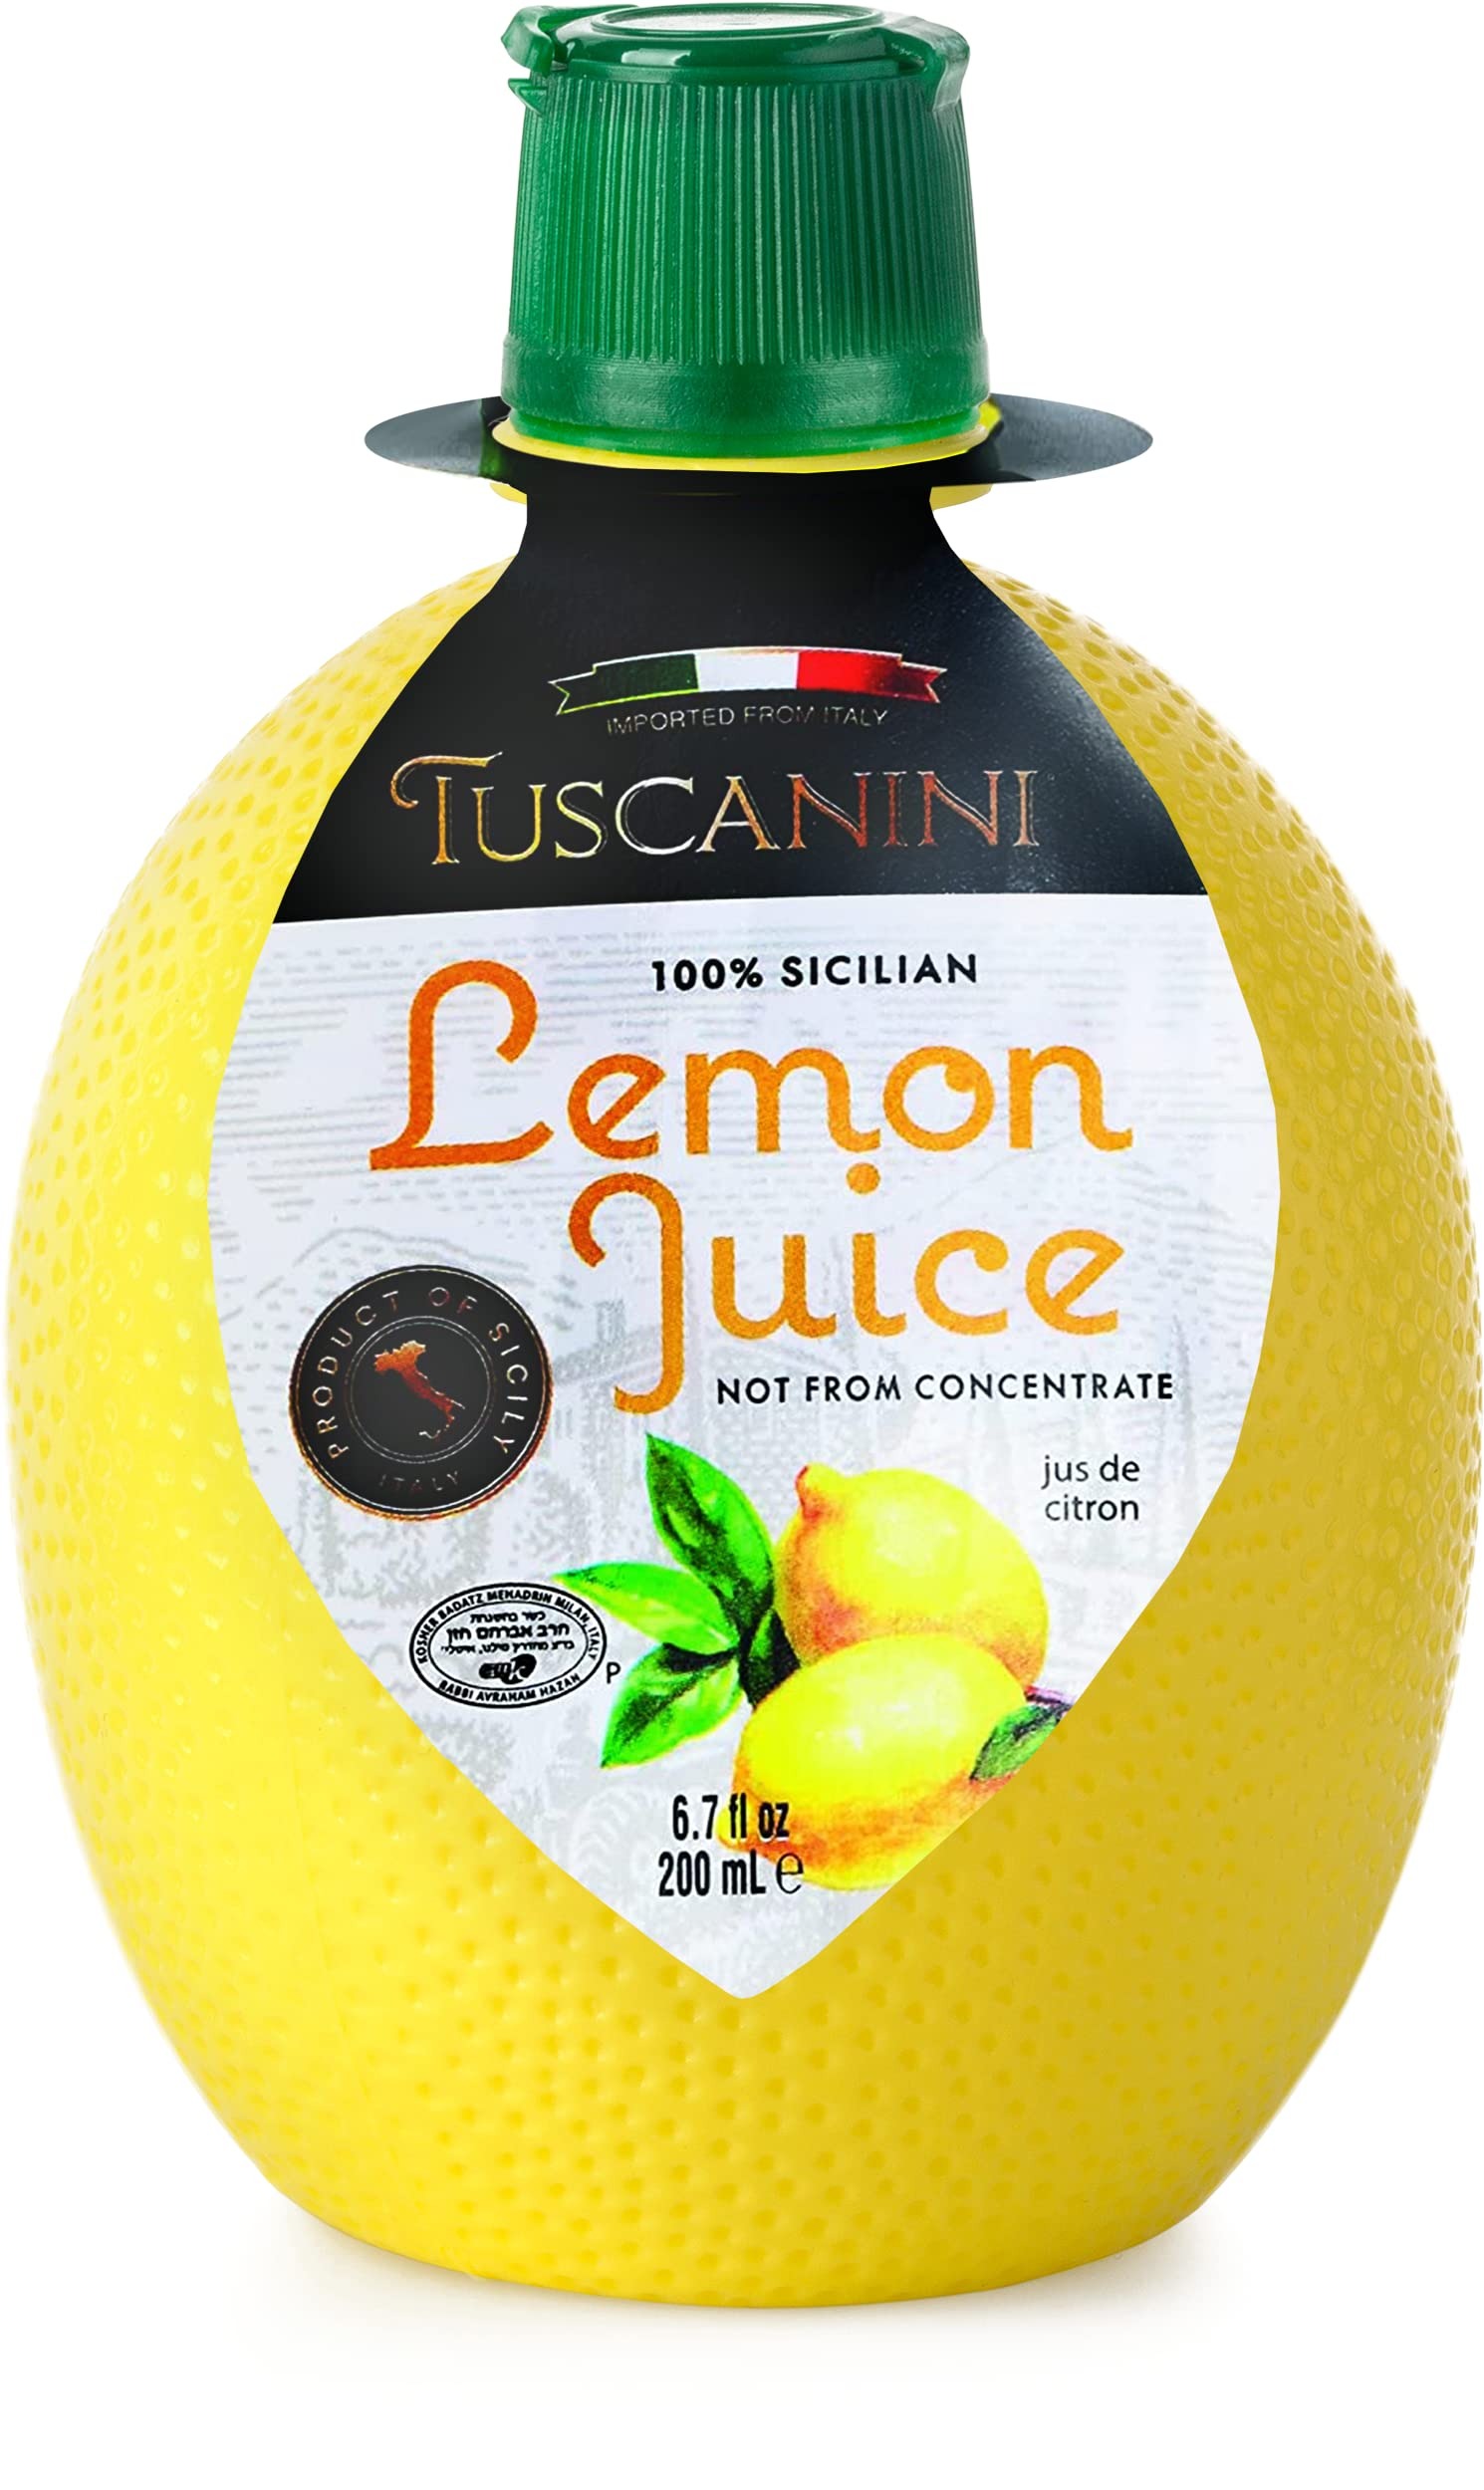
Item Name: Tuscanini 100% Sicilian Lemon Juice, Not from Concentrate, 6.7oz Lemon Shaped Convenient Squeeze Bottle | No Water Added | Product of Italy | Certified Kosher (Including Passover)
Bullet Point 1: 🍋 No Added Water - Each bottle of the Tuscanini Real Lemon Juice is made with freshly squeezed Sicilian Lemons . NO added water.
Bullet Point 2: 🍋 Convenient Squeeze Bottle - There is no need to squeeze or slice lemons any more! Just Squeeze some Tuscanini Freshly Squeezed Lemon Juice to anything you'd like to get that true citrus taste!
Bullet Point 3: 🍋 Versatile - You can use the Kosher Select Freshly Squeezed Lemon Juice in place of real lemons in your salad dressings, cookies, cakes, or cooking recipes. You can easily make fresh squeezed lemonade for your next summer gathering and impress all your friends and family!
Bullet Point 4: 🍋 Certified - Tuscanini Lemon Juice is certified Kosher for Year Round use including Passover
Bullet Point 5: 🍋 Product of Italy - Tuscanini lemon juice is made in Italy from Sicilian lemons making it a premium juice that is noticeably better in quality and taste.
Product Description: Tuscanini 100% Sicilian Lemon Juice, Not from Concentrate 6.7oz Lemon Shaped Squeeze Bottle. Product of Italy, Kosher for Year Round Use Including Passover
Value: 6.7
Unit: Fl Oz

Price: 5.49